Battle of Brienne

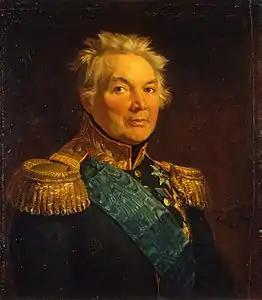
Fabian Osten-Sacken

On 22 December 1813, elements of Schwarzenberg's army crossed the upper Rhine and moved into France and Switzerland. Blücher crossed the middle Rhine on 29 December. Napoleon's cordon defense quickly collapsed in the face of these two Allied armies. Victor soon abandoned Nancy and on 13 January 1814 Marmont retreated to Metz. By 17 January, Marmont, Ney and Victor withdrew behind the Meuse River. Blücher's army advanced in nine days and crossed the Meuse on 22 January. Schwarzenberg reached Langres on 17 January, where the cautious Austrian halted for a few days, convinced that Napoleon was about to attack him with 80,000 troops. When Schwarzenberg moved forward again, Mortier's Imperial Guard slowed his advance by carrying out skillful rearguard actions. The First Battle of Bar-sur-Aube was fought on 24 January between Mortier's guardsmen and two of Schwarzenberg's corps.